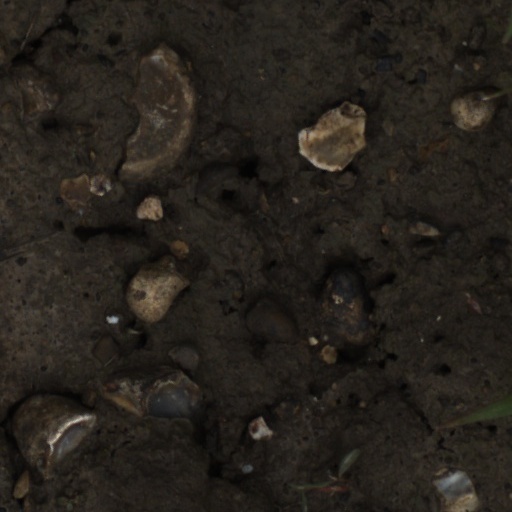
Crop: wheat